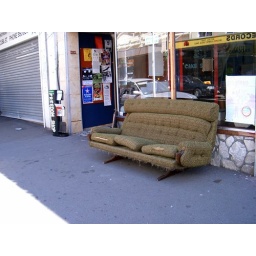
couch in cuba street